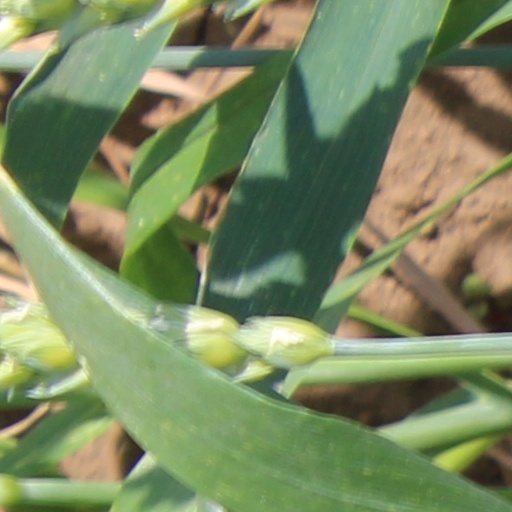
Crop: wheat